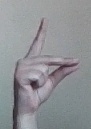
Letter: ta